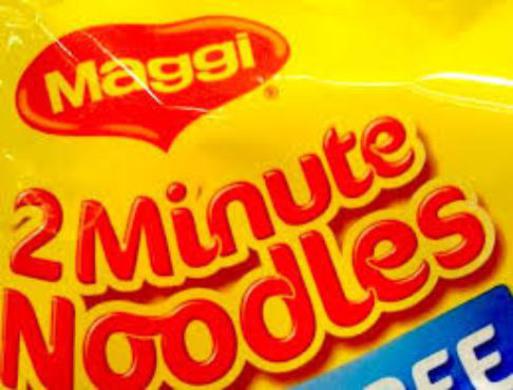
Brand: maggi noodles
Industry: Food